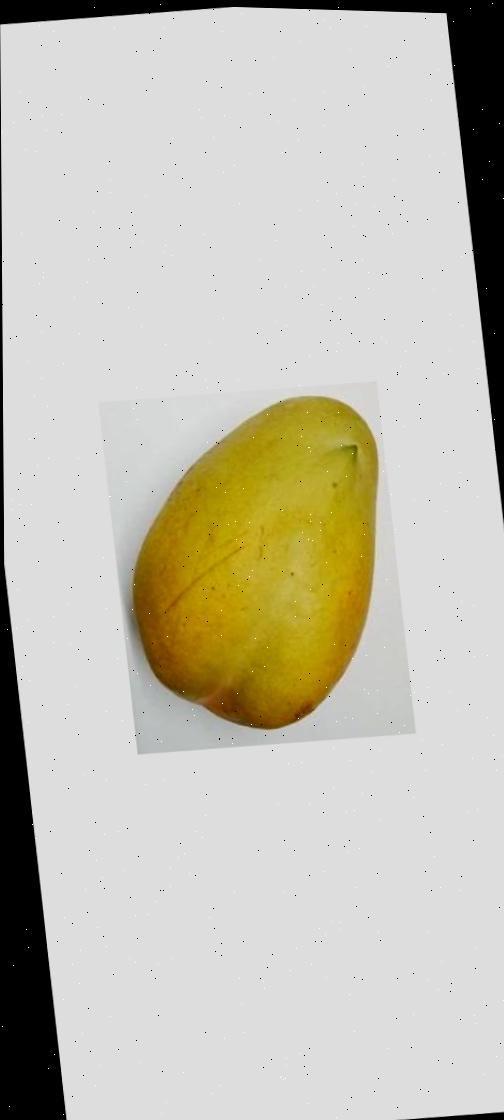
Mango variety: Bari-11